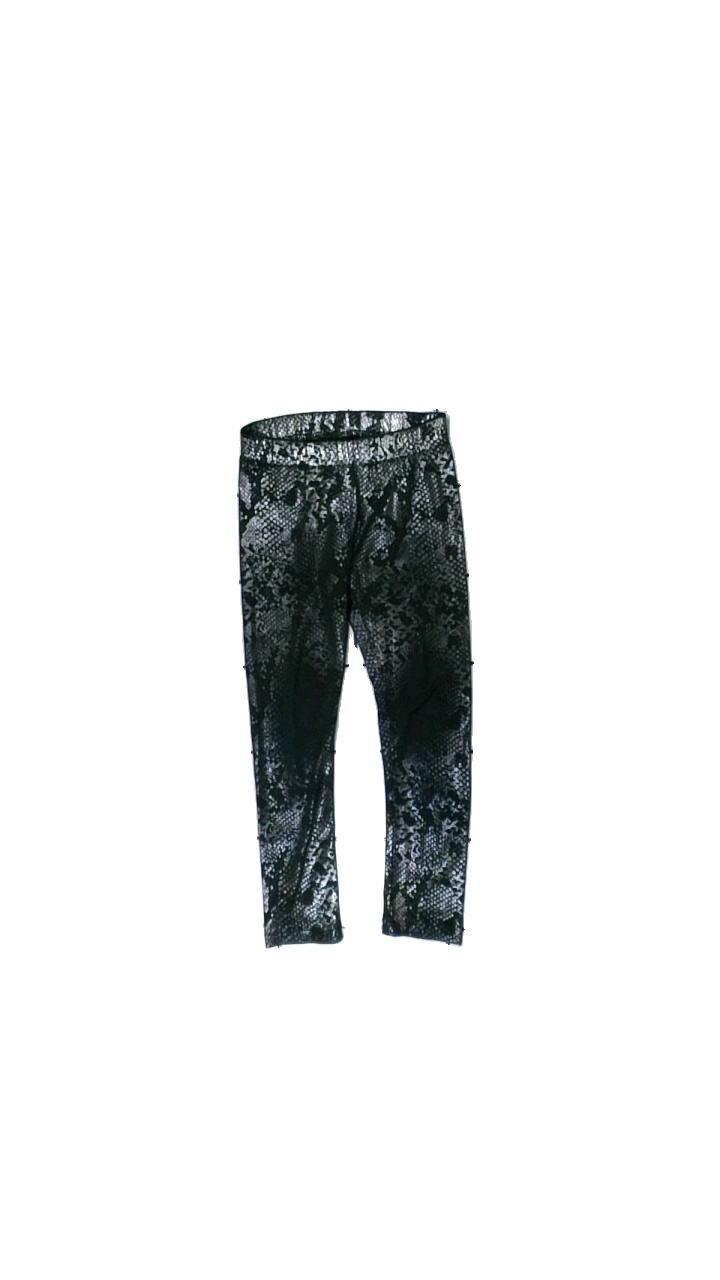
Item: Trousers (Children)
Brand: Kids Up
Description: svarta byxor med orm mönster som är bortskavt på knäna och rumpan
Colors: Black, Grey
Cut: Regular
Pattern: Animal print
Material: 100% polyester
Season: All
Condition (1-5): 3
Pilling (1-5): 5
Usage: Export
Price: <50